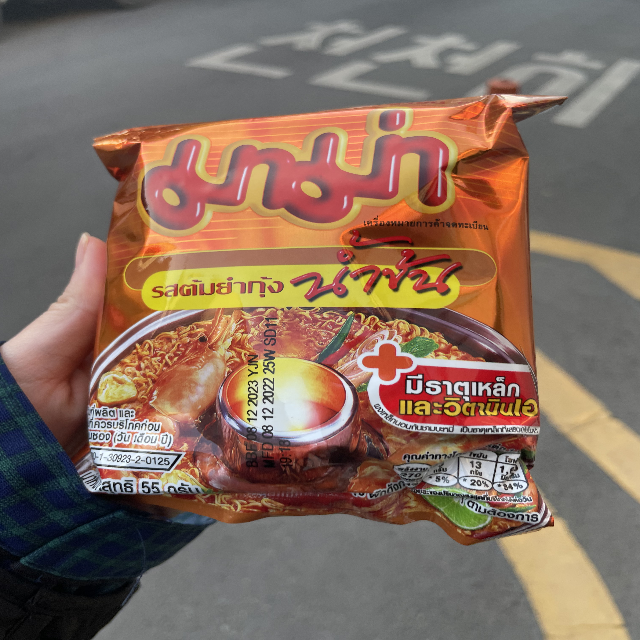
Label: plastics